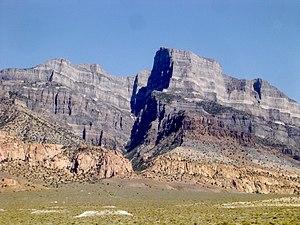
Le chaînon House est un massif montagneux de la province géologique de Basin and Range, région du Grand Bassin, situé dans le comté de Millard, dans l'Ouest de l'Utah, aux États-Unis. Le chaînon House est distant d'environ 65 km de la ville de Delta.